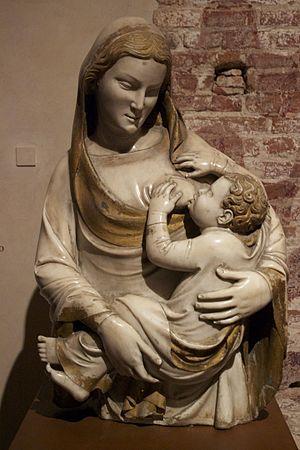
Les reliques de la grotte du Lait de la Vierge, dites autrefois « reliques du saint Laict », abrégé de « reliques de la Grotte du Lait », furent importées durant des siècles dans toute l'Europe. Par leurs propriétés, elles correspondaient un peu à l'eau de la Grotte de Lourdes de nos jours, un « souvenir » ramené d'un lieu saint, aux vertus réputées curatives, d'une grotte autrefois universellement vénérée, avant celle de Lourdes. Un texte de Laurentius Surius témoigne de l'ancienneté de cette coutume concernant la grotte du lait, où venaient prier des femmes de toute confession, juives, musulmanes et chrétiennes, d'envoyer dans toute l'Europe des tablettes et des petits pains de cette craie, terre blanche et friable, pour guérir les malades, de même qu'on les rapportait en tant que souvenir, curiosité, ou objet de dévotion.